Nancy Roman

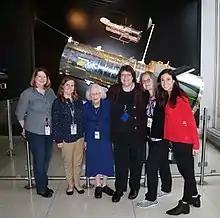
Nancy Grace Roman with Women of Hubble

Like most women in the sciences in the mid-twentieth century, Roman was faced with problems related to male domination in science and technology and the roles perceived as appropriate for women in that time period. She was discouraged from going into astronomy by people around her. In an interview with Voice of America, Roman remembered asking her high school guidance counselor if she could take second year algebra instead of Latin. "She looked down her nose at me and sneered, 'What kind of lady would take mathematics instead of Latin?' That was the sort of reception I got most of the way", recalled Roman.